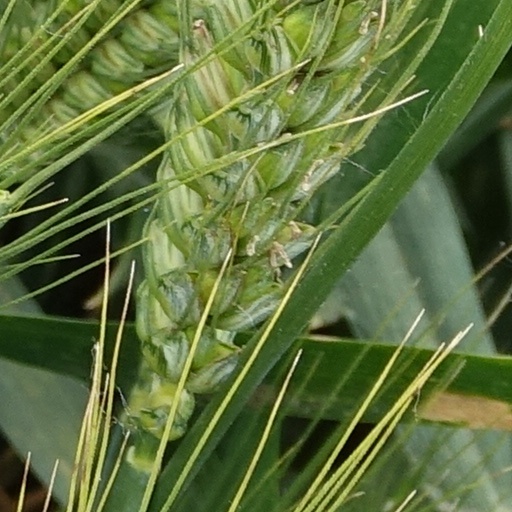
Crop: wheat